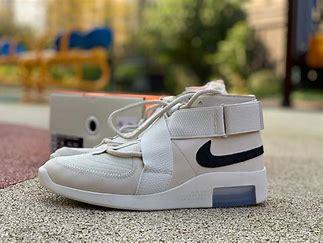
Brand: Nike
Model: Fear of God